Wisława Szymborska

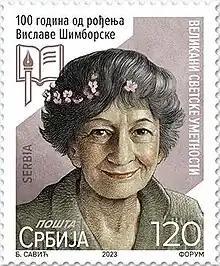
Szymborska on a 2023 stamp of Serbia

Wisława Szymborska was born on 2 July 1923 in Prowent, the second daughter of Wincenty Szymborski and Anna (née Rottermund) Szymborska. Her father was, at that time, the steward of Count Władysław Zamoyski, a Polish patriot and charitable patron. After Zamoyski's death in 1924, her family moved to Toruń, and in 1931 to Kraków, where she lived and worked until her death in early 2012.